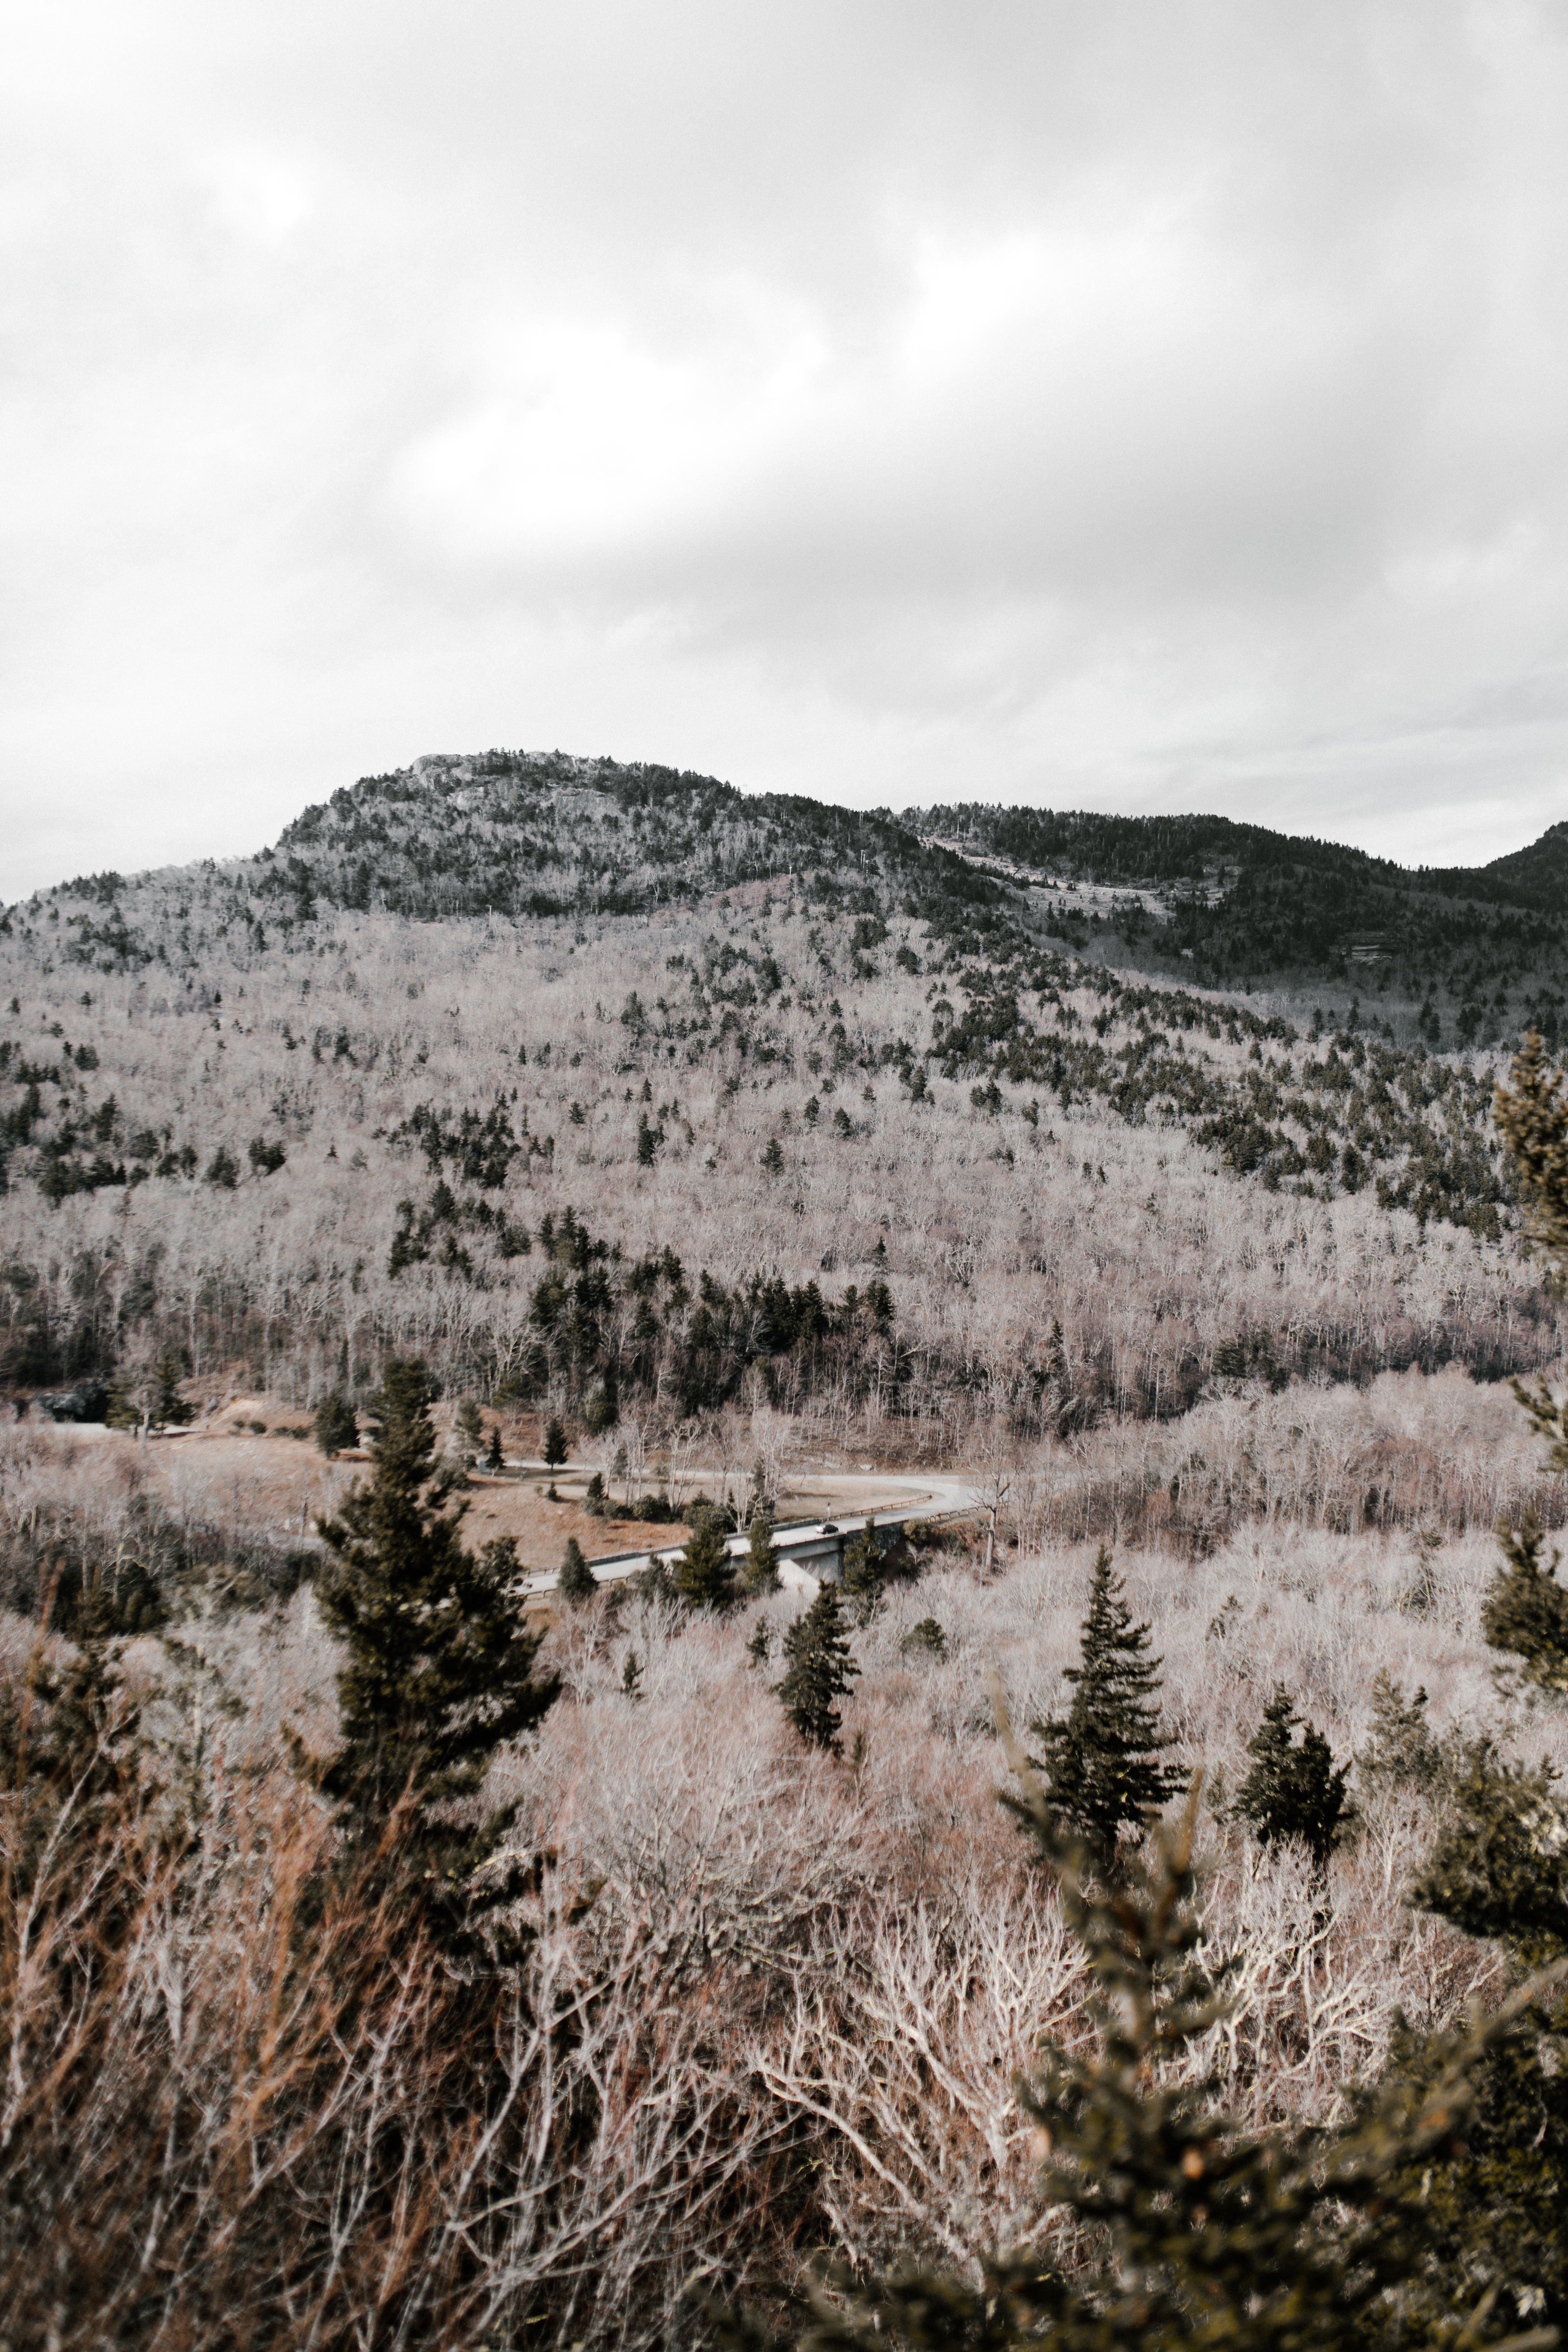
landscape, tree, nature, rock, wilderness, mountain, snow, winter, cloud, hill, flower, lake, reflection, weather, season, ridge, geology, plateau, habitat, loch, tundra, landform, natural environment, geographical feature, mountainous landforms